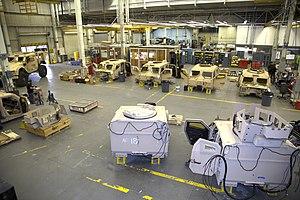
Le Oshkosh M-ATV est un véhicule militaire fabriqué par Oshkosh Corporation. Il est destiné à remplacer le HMMWV dans les zones de combat.